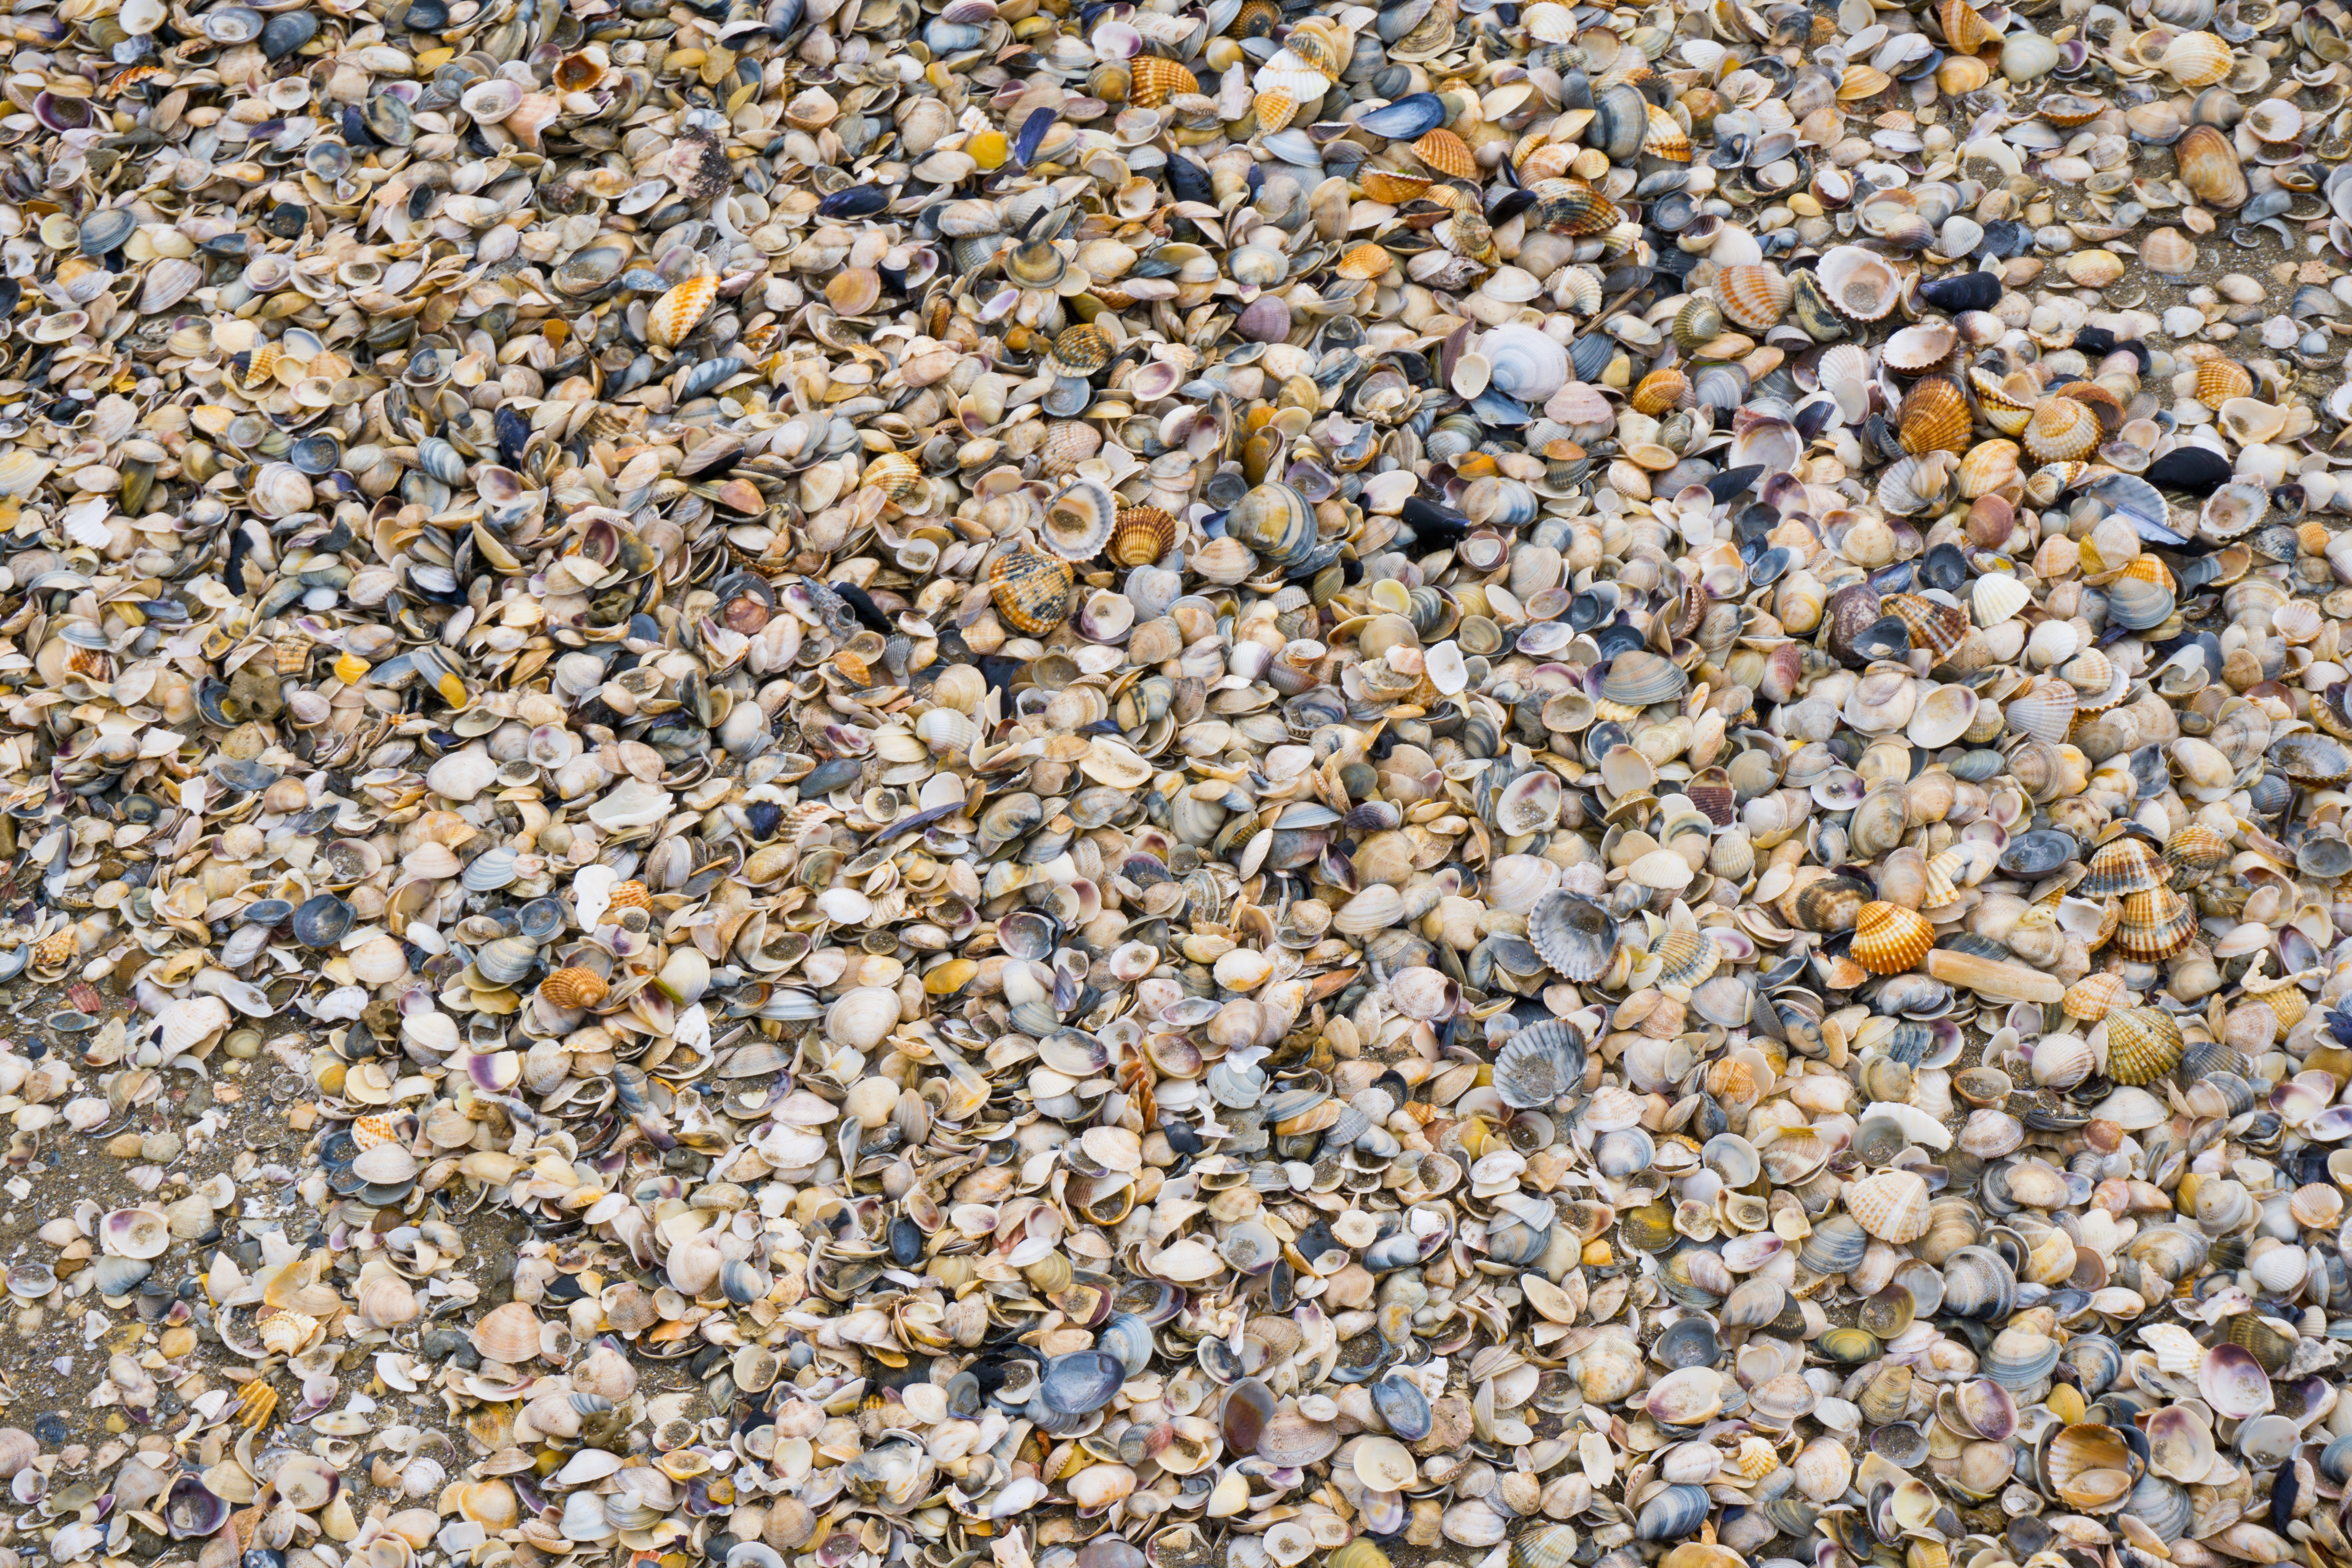
beach, sand, rock, asphalt, pebble, soil, italy, material, rubble, gravel, mussels